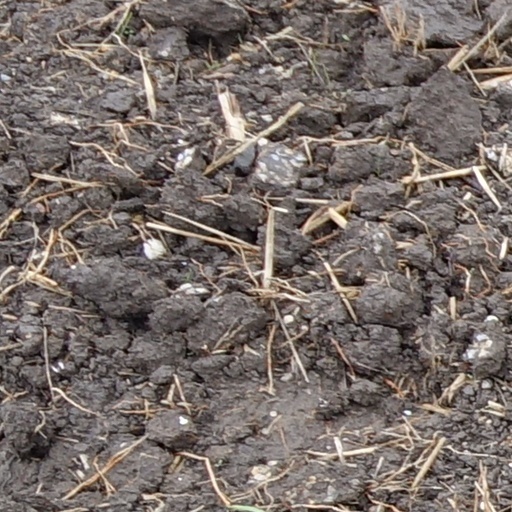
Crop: wheat